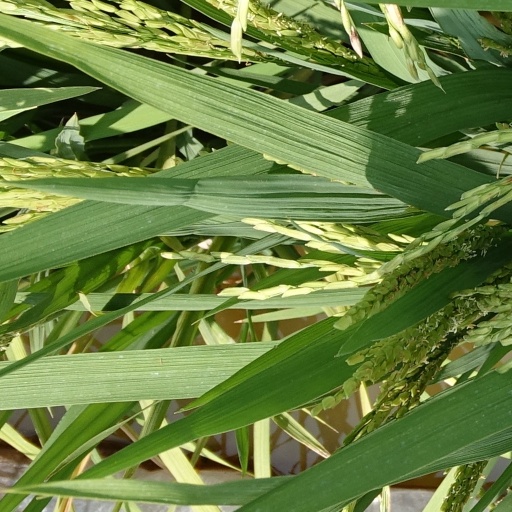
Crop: rice